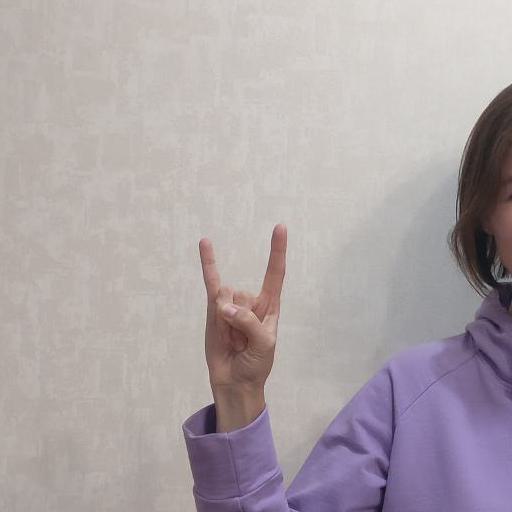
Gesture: rock